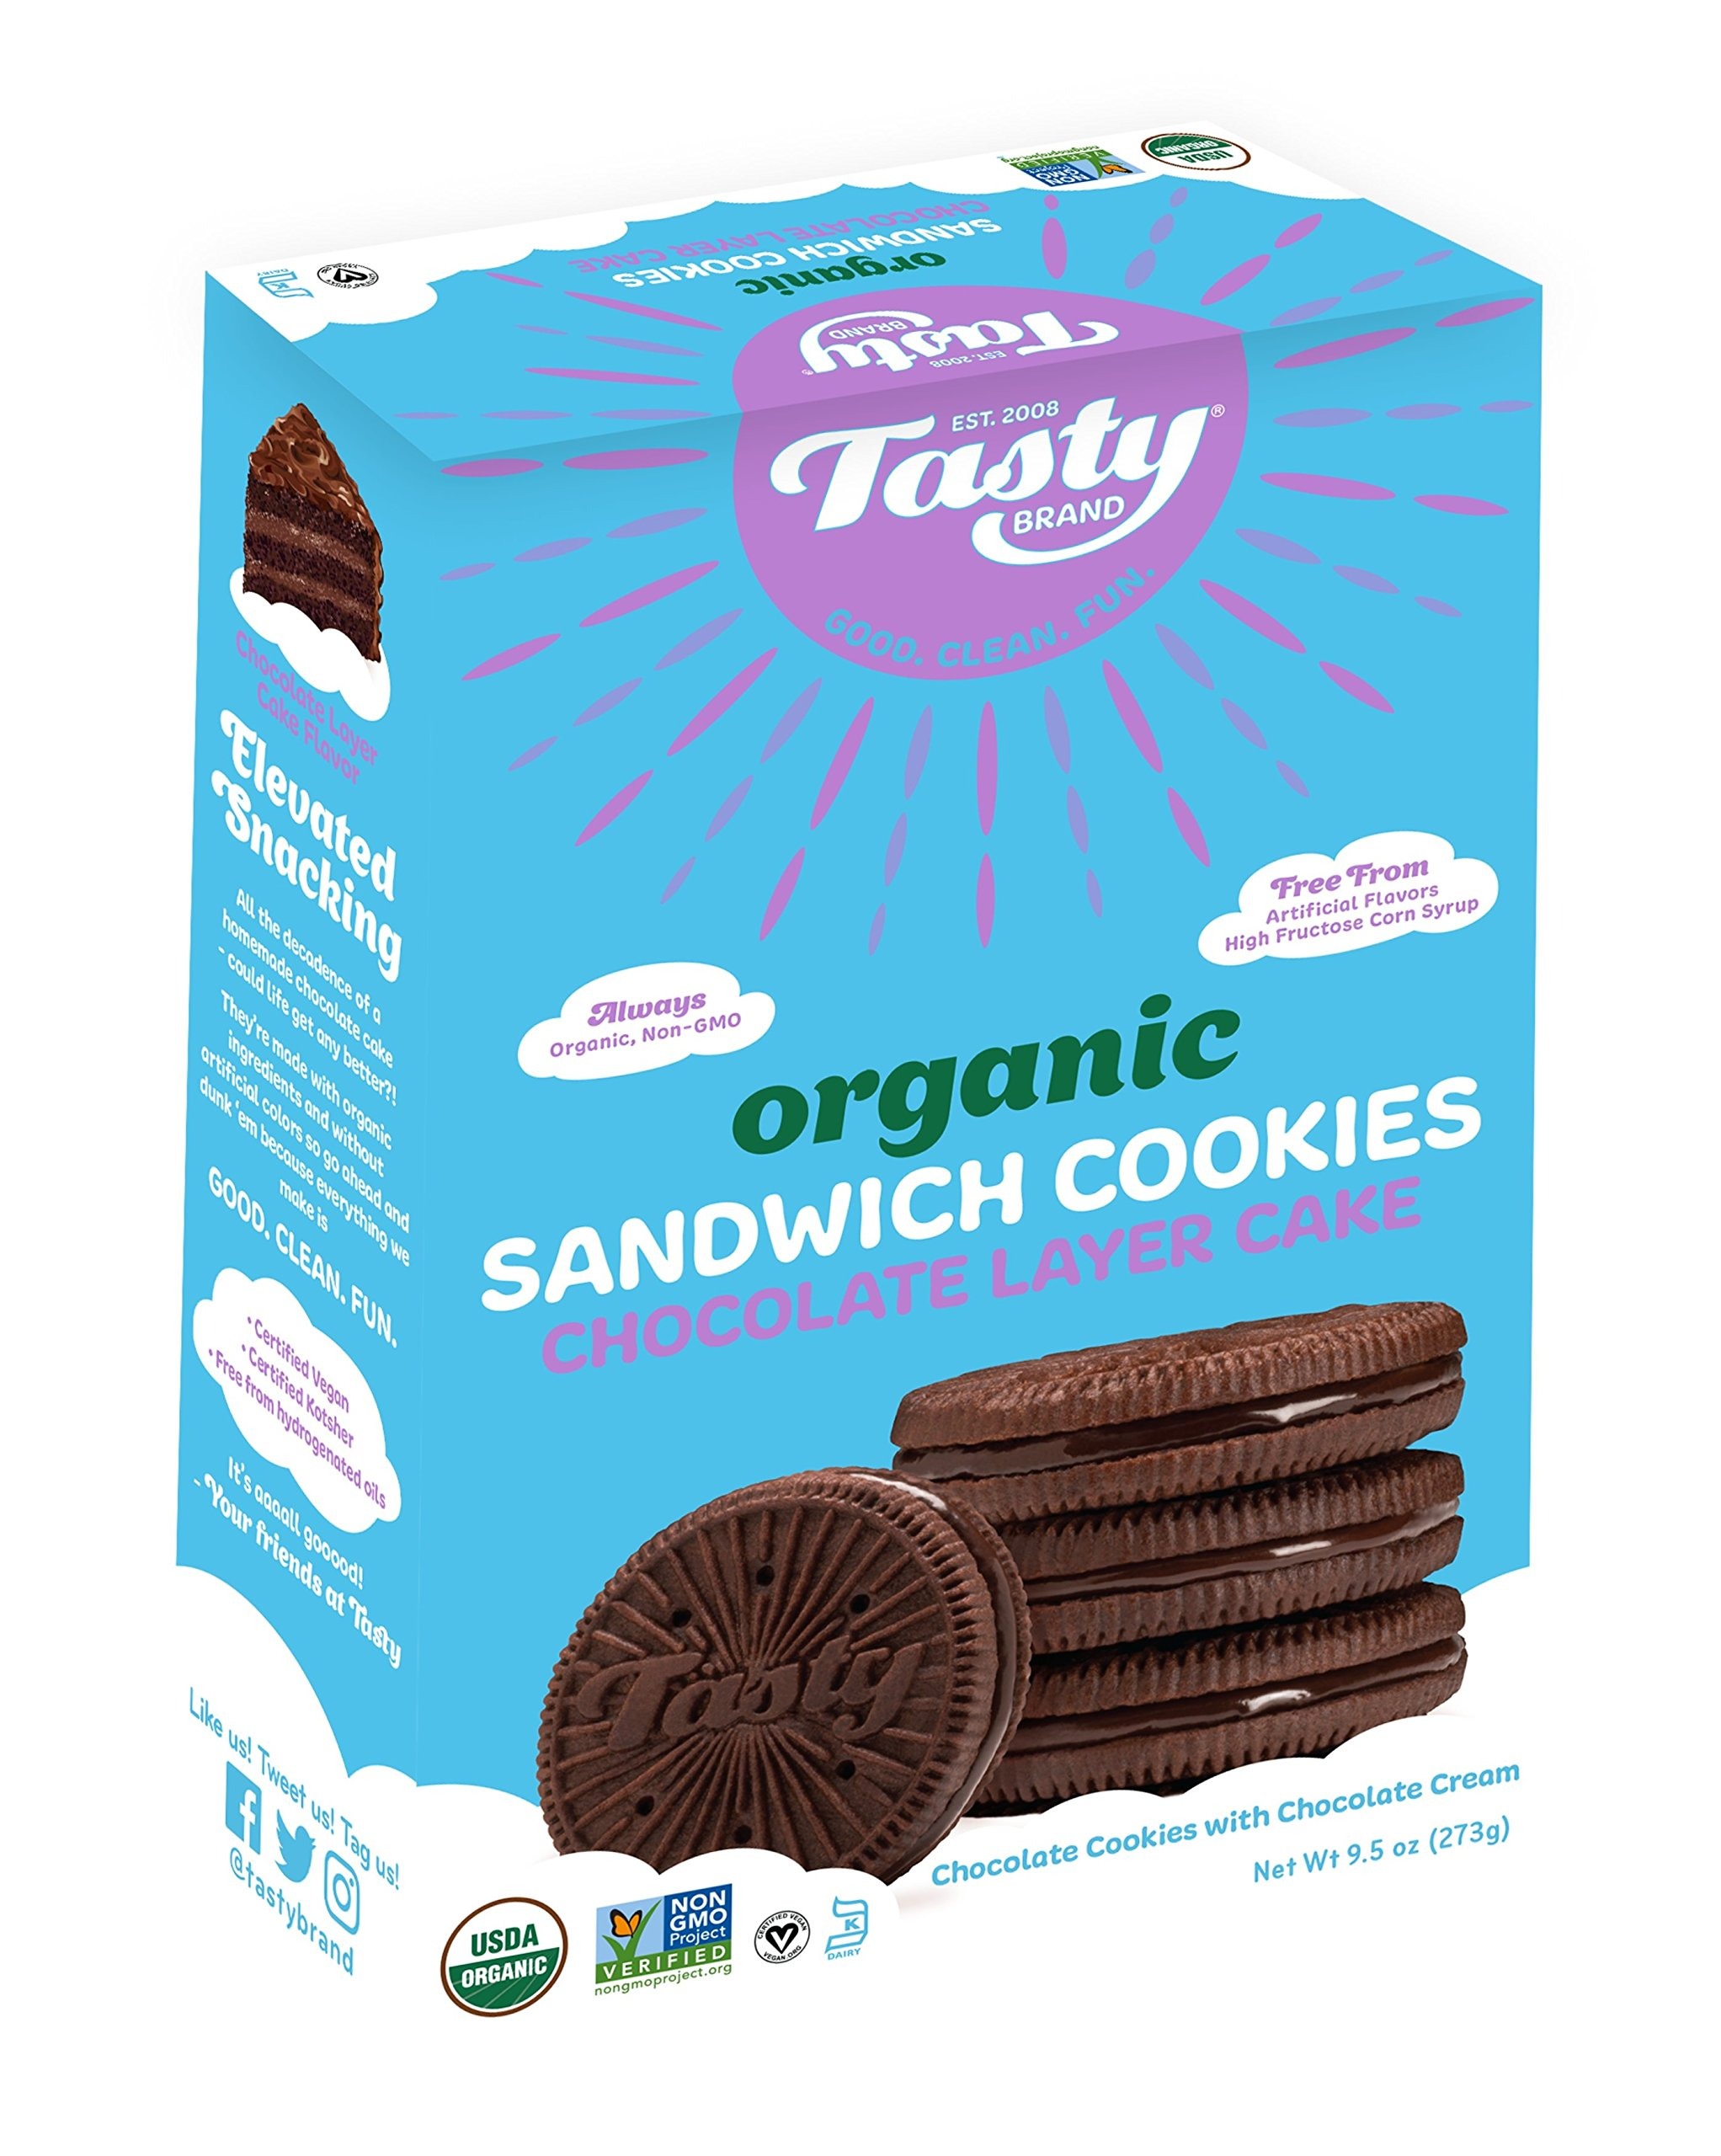
Item Name: Tasty Brand Organic Sandwich Cookies, Chocolate Layer Cake, 9.5 Ounce
Bullet Point: These luscious cookies with rich dark chocolate flavour are sure to remind you of Grandma's homemade cake.
Value: 9.5
Unit: ounce

Price: 5.07